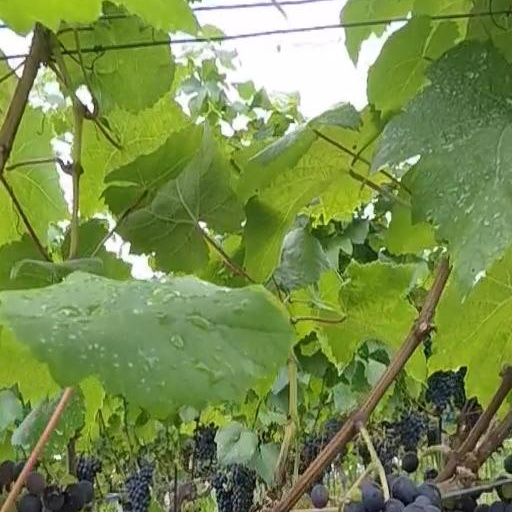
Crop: grape